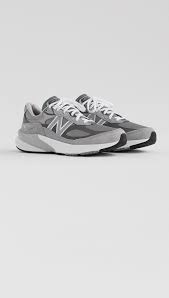
Label: Sneaker